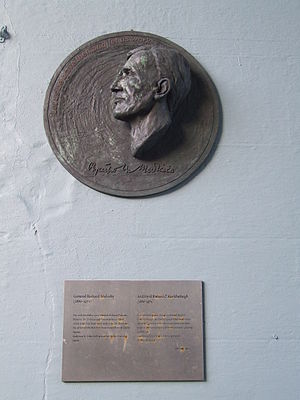
Richard Mulcahy
Richard James Mulcahy var en irsk partileder og minister. Han var øverstkommanderende for IRA under den irske uafhængighedskrig fra 1919-1921. I 1919 giftede han sig med Josephine Ryan.